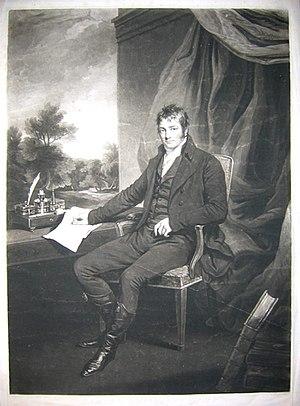
La circonscription de Bedford est une circonscription électorale anglaise située dans le Bedfordshire et représentée à la Chambre des Communes du Parlement britannique.